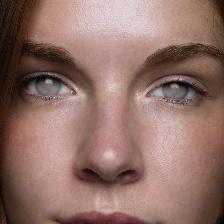
Label: faces